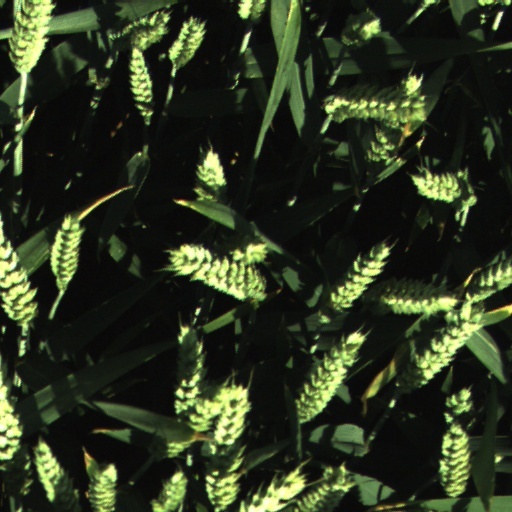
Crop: wheat